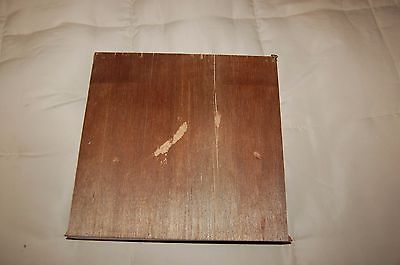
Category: cabinet